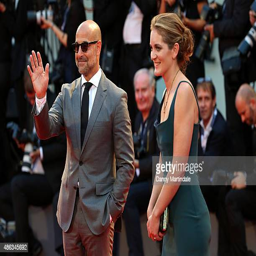
literary agent and actor attends the premiere